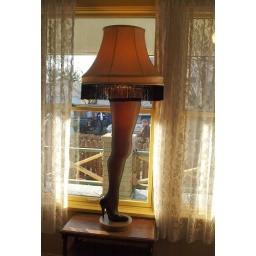
The lamp from the scene in &amp;quot;The Christmas Story movie at the Christmas Story house in Cleveland, Ohio